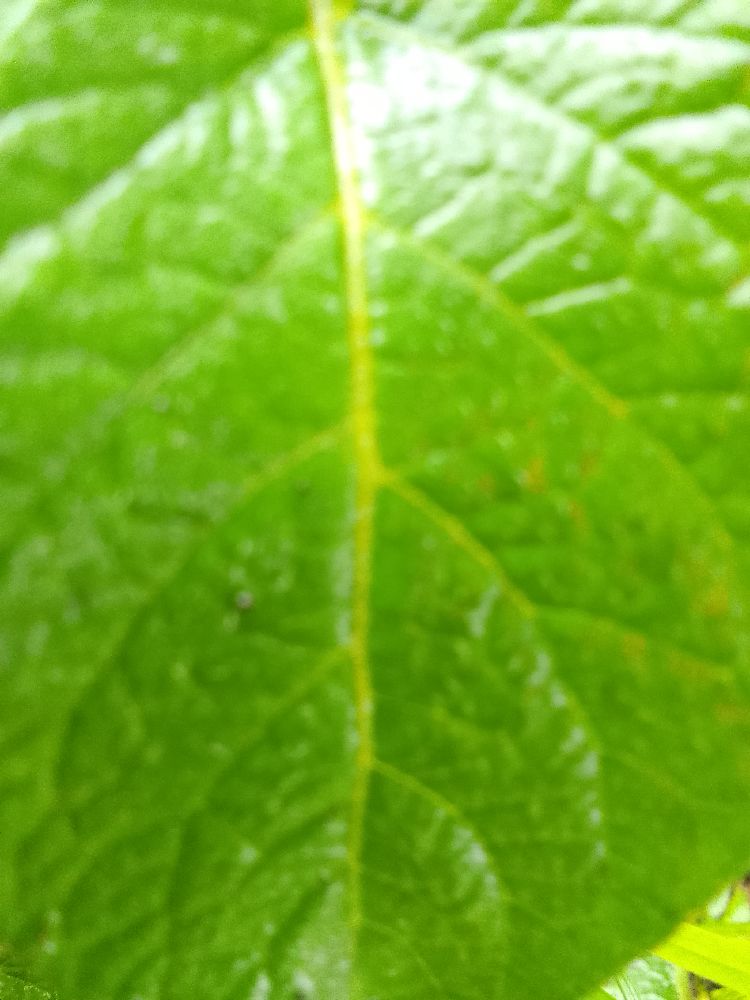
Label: Healthy